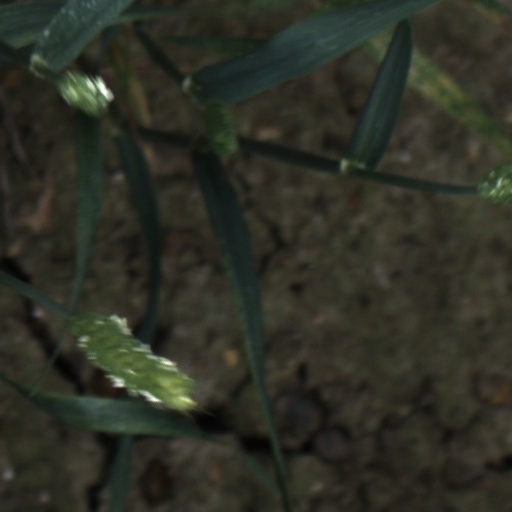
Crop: wheat